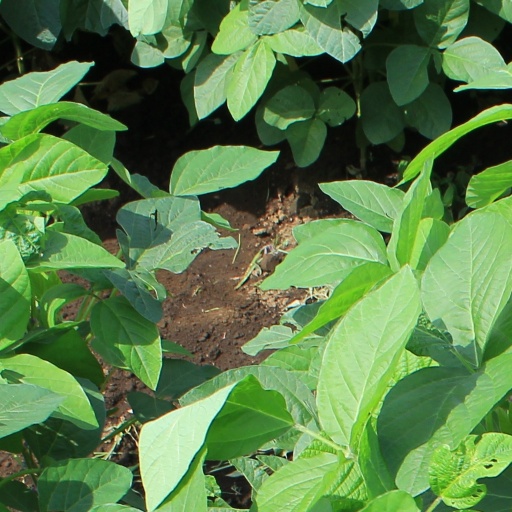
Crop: soybean